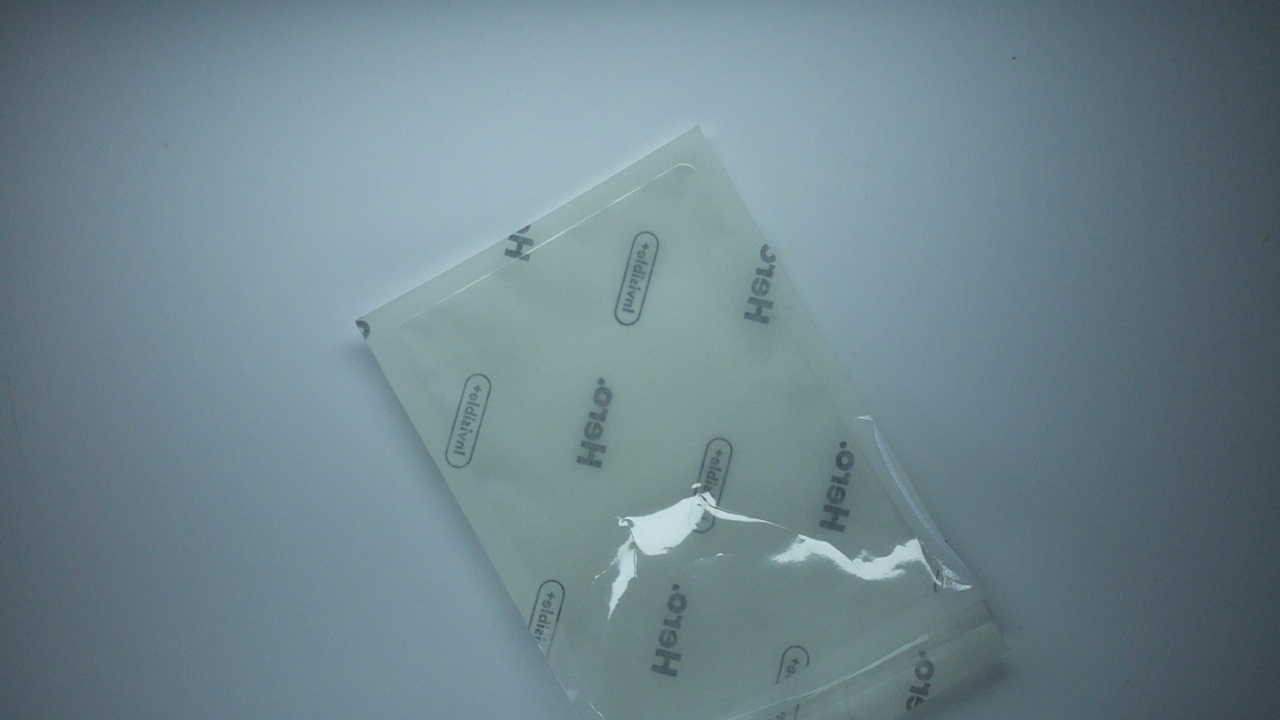
Label: trash